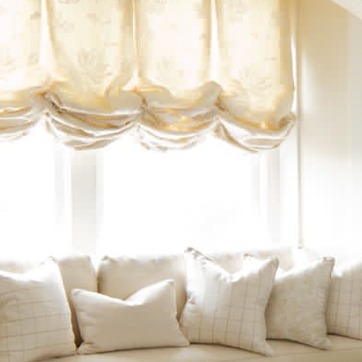
Material: glass